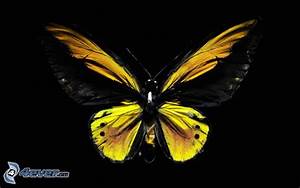
Label: butterfly